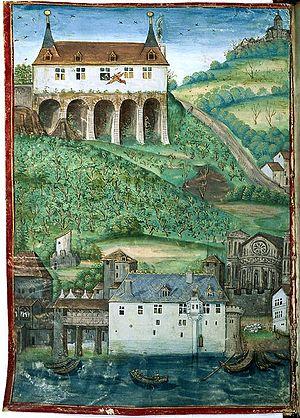
Guillaume II Le Roy, né à une date inconnue, mort en 1528 ou 1529, est un peintre et enlumineur français. Plusieurs gravures lui sont par ailleurs attribuées.